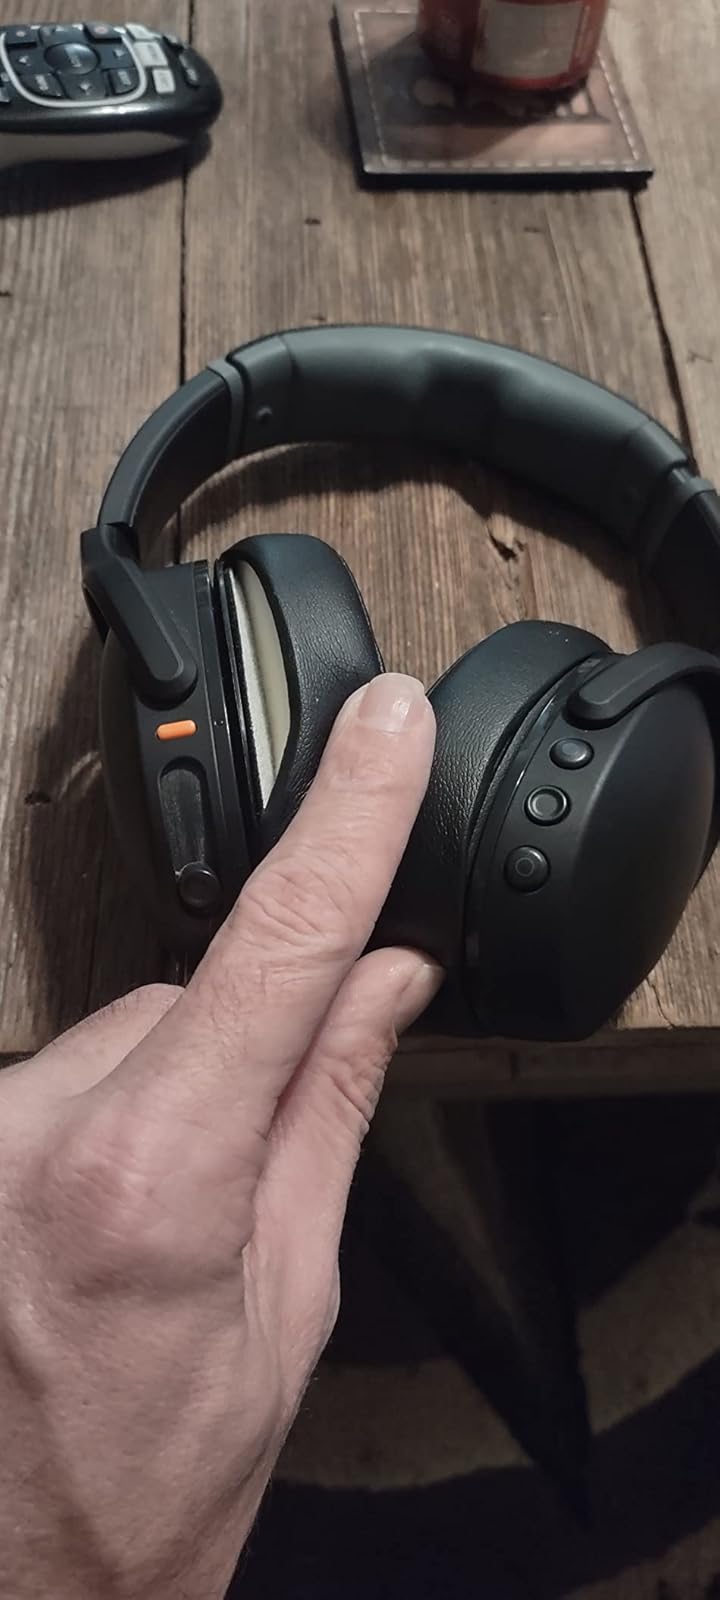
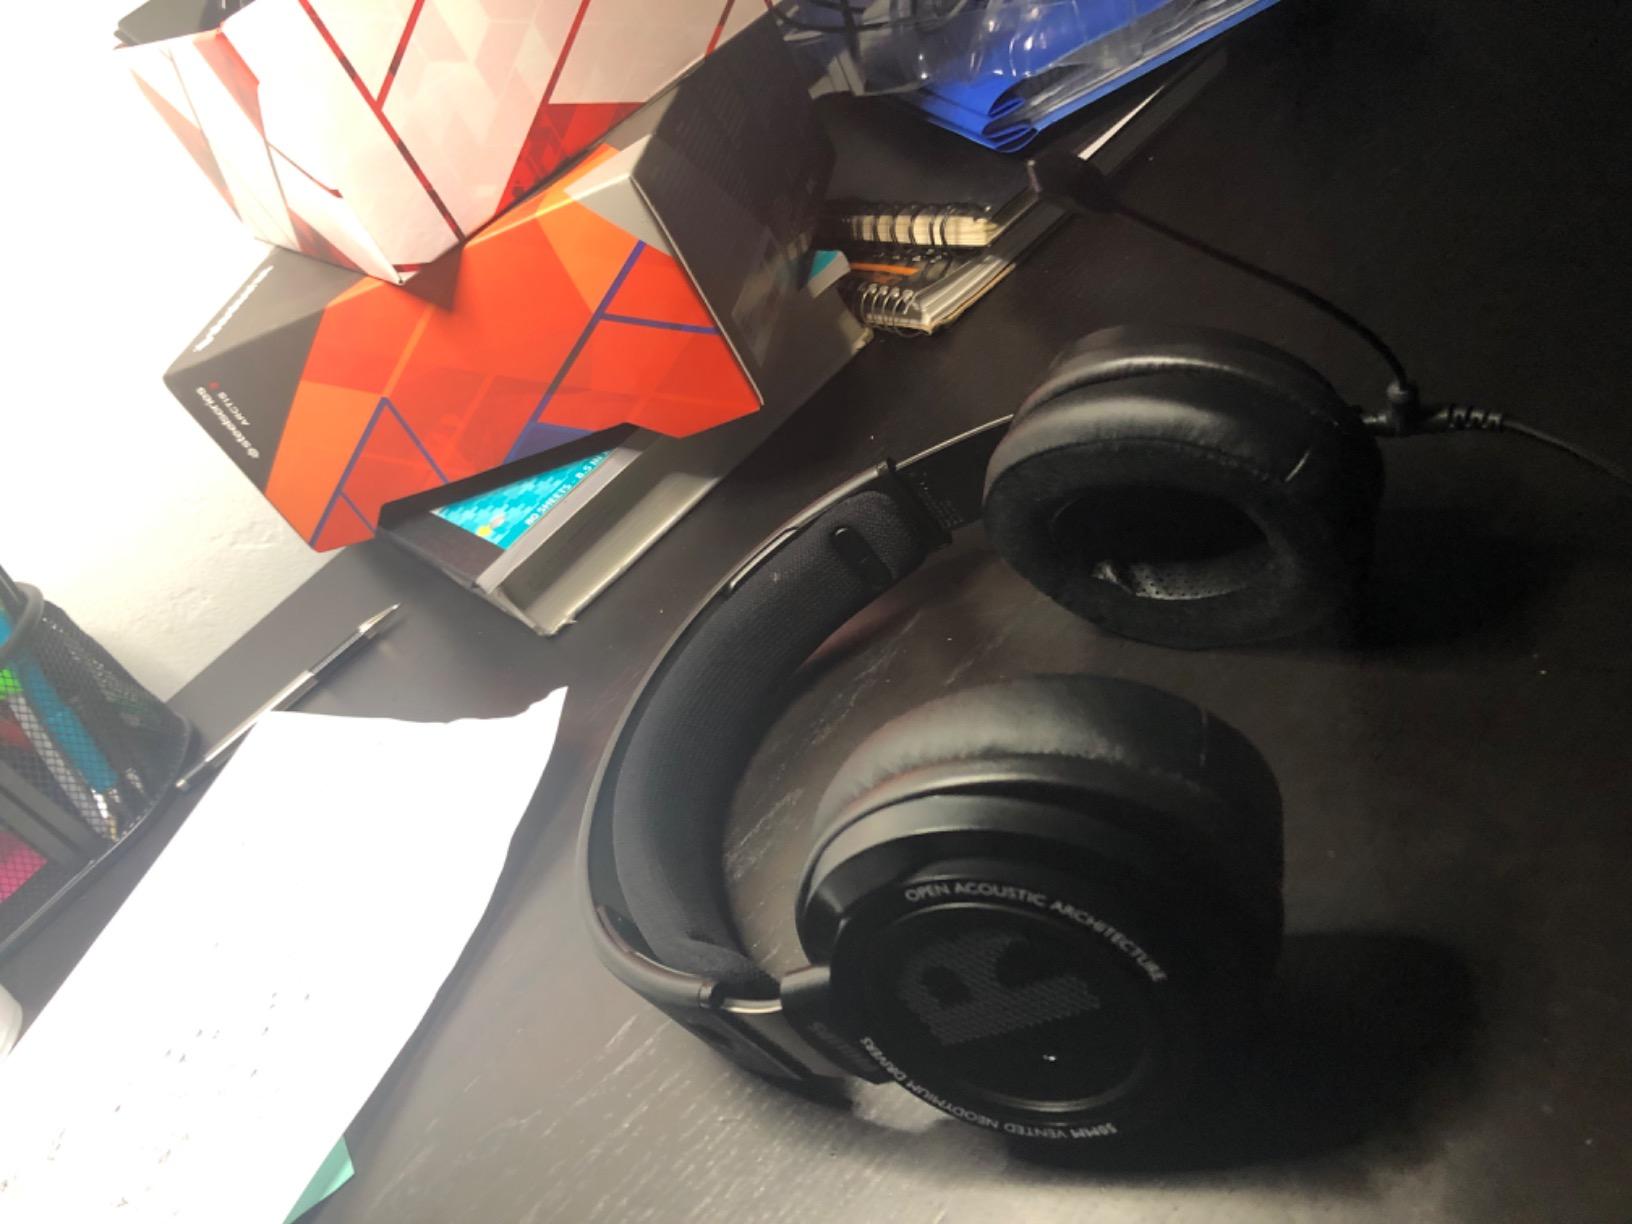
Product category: headphones
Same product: no